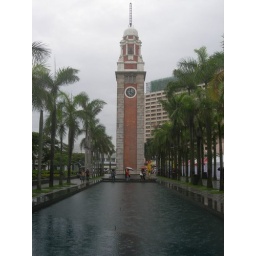
The clock tower in Kowloon near the Star Ferry and Museums.